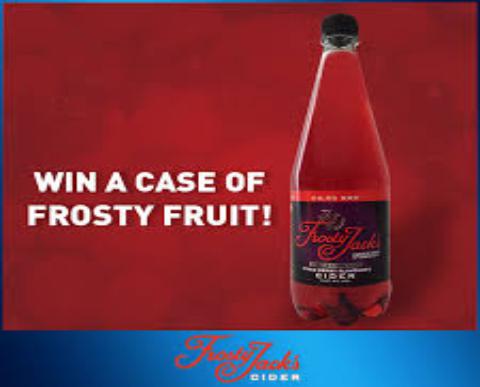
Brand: Frosty Jack Cider
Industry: Food